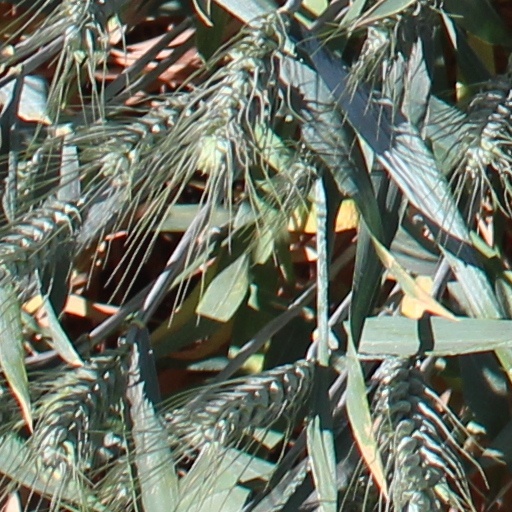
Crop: wheat